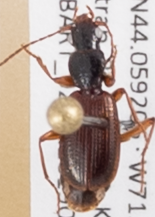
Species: Cymindis neglecta
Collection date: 2019-08-21
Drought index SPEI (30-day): -0.554
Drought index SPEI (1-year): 0.9
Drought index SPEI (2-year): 0.71